List of Los Angeles Kings head coaches

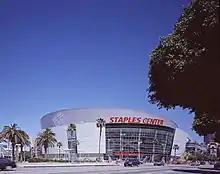
The Kings have played their home games at the Staples Center since 1999.

The Los Angeles Kings are an American professional ice hockey team based in Los Angeles, California. They play in the Pacific Division of the Western Conference in the National Hockey League (NHL). The team joined the NHL in 1967 as an expansion team with five other teams, and won their first Stanley Cup in 2012. Having first played at The Forum, the Kings have played their home games at the Staples Center since 1999. The Kings are owned by Philip Anschutz and Edward P. Roski, Ken Holland is their general manager, and Anze Kopitar is the team captain.